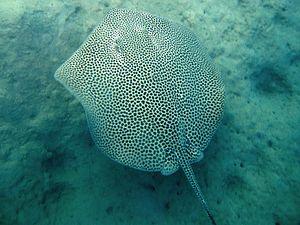
Himantura uarnak, communément nommé raie alvéolée, est une espèce de poissons cartilagineux appartenant à la famille des Dasyatidae.